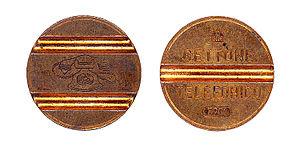
Jeton du téléphone italien (1959-2001)Italiano: Gettone telefonico italiano (1959-2001)
Le jeton est une sorte de monnaie ou de méreau aux fonctions multiples.